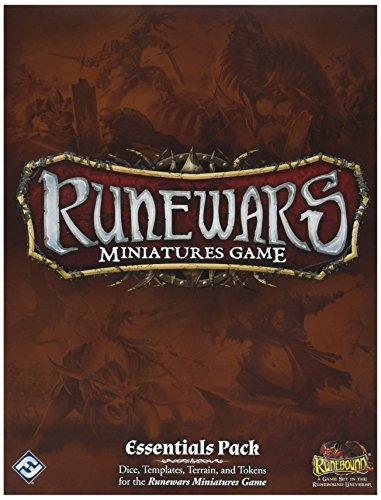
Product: Runewars: Essentials Pack
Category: Toys & Games | Games & Accessories | Board Games
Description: Additional upgrade cards provide even more customization for your Runewars miniature game armies.
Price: $9.99
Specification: ProductDimensions:11.1x2.1x8.7inches|ItemWeight:1.21pounds|ShippingWeight:1.32pounds(Viewshippingratesandpolicies)|DomesticShipping:ItemcanbeshippedwithinU.S.|InternationalShipping:Thisitemisnoteligibleforinternationalshipping.LearnMore|ASIN:B0719C4G6R|Itemmodelnumber:RWM13|Manufacturerrecommendedage:13-15years